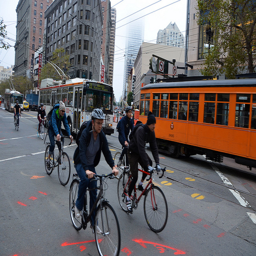
People travelling on bicycles on a city street.
A group of cyclists are riding next to a train and a city bus.
A busy city street with bicycles, a bus and a trolley car
Several people are riding bikes down a city street.
a bunch of people on bikes ride next to some buses